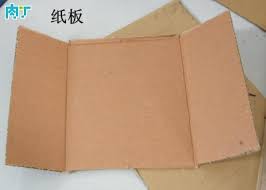
Waste category: cardboard